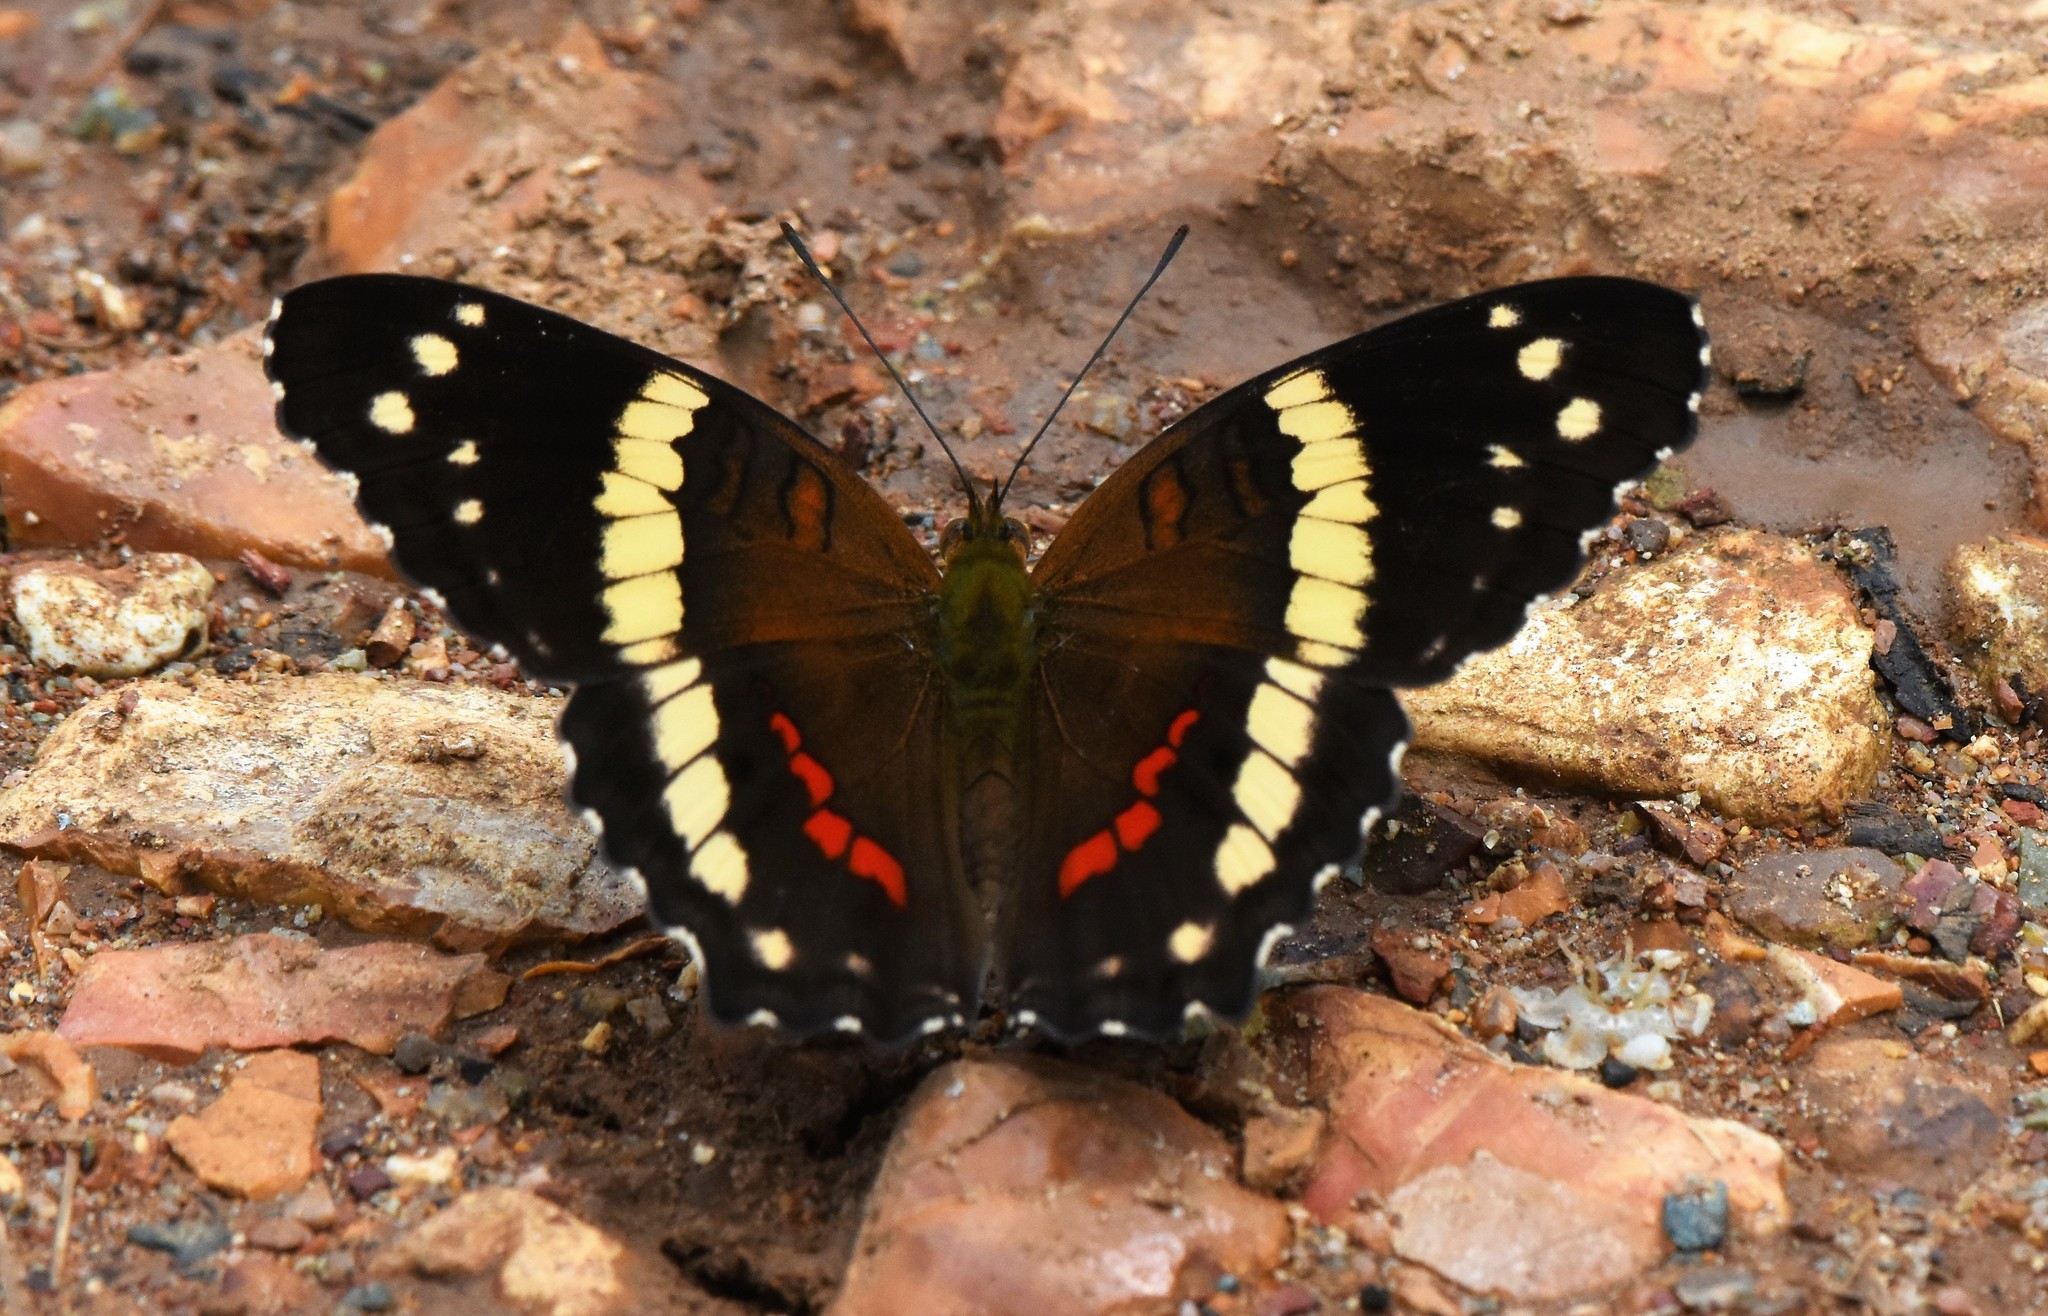
Scientific name: Anartia fatima
Common name: Banded peacock
Family: Nymphalidae
Order: Lepidoptera
Pollinator type: Primary pollinator
Habitat: Open areas and gardens
Geographic range: South America
Conservation status: Least Concern